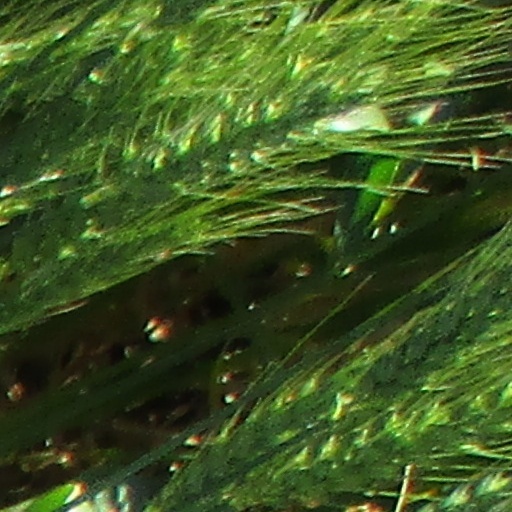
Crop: wheat